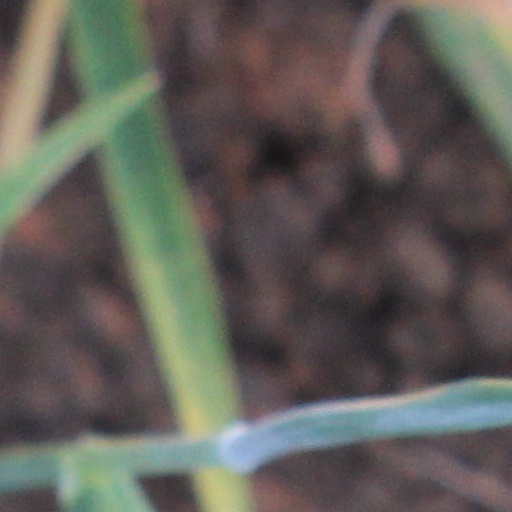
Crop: wheat